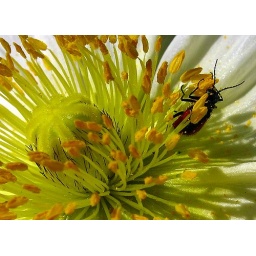
red beetle in a white poppy